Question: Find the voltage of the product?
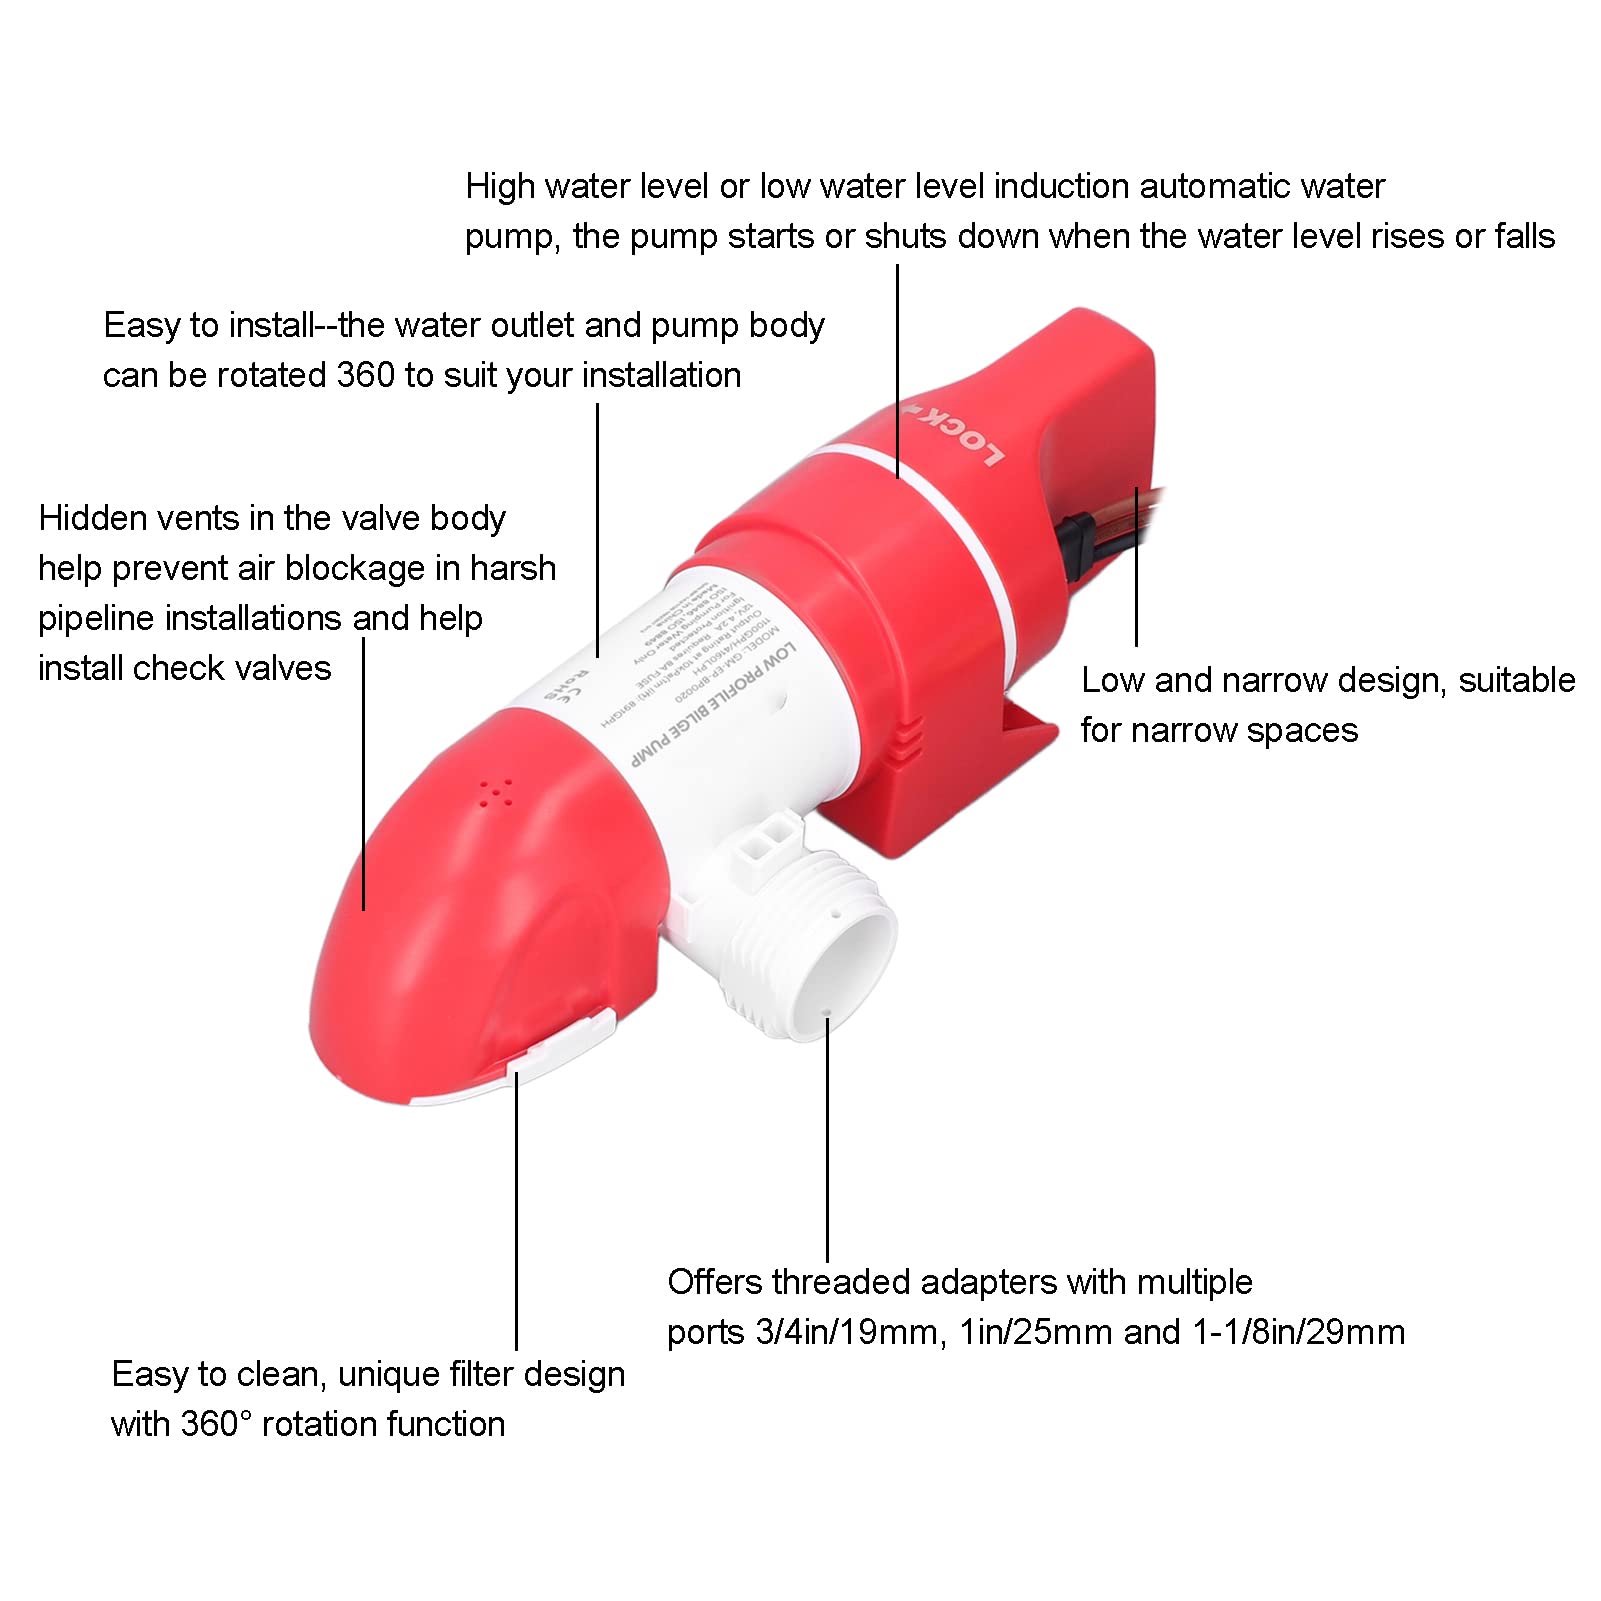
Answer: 21.0 volt